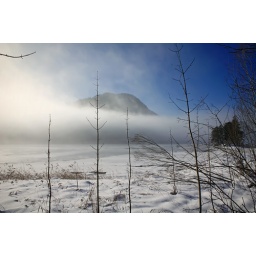
Ghost hill by the ghost lake